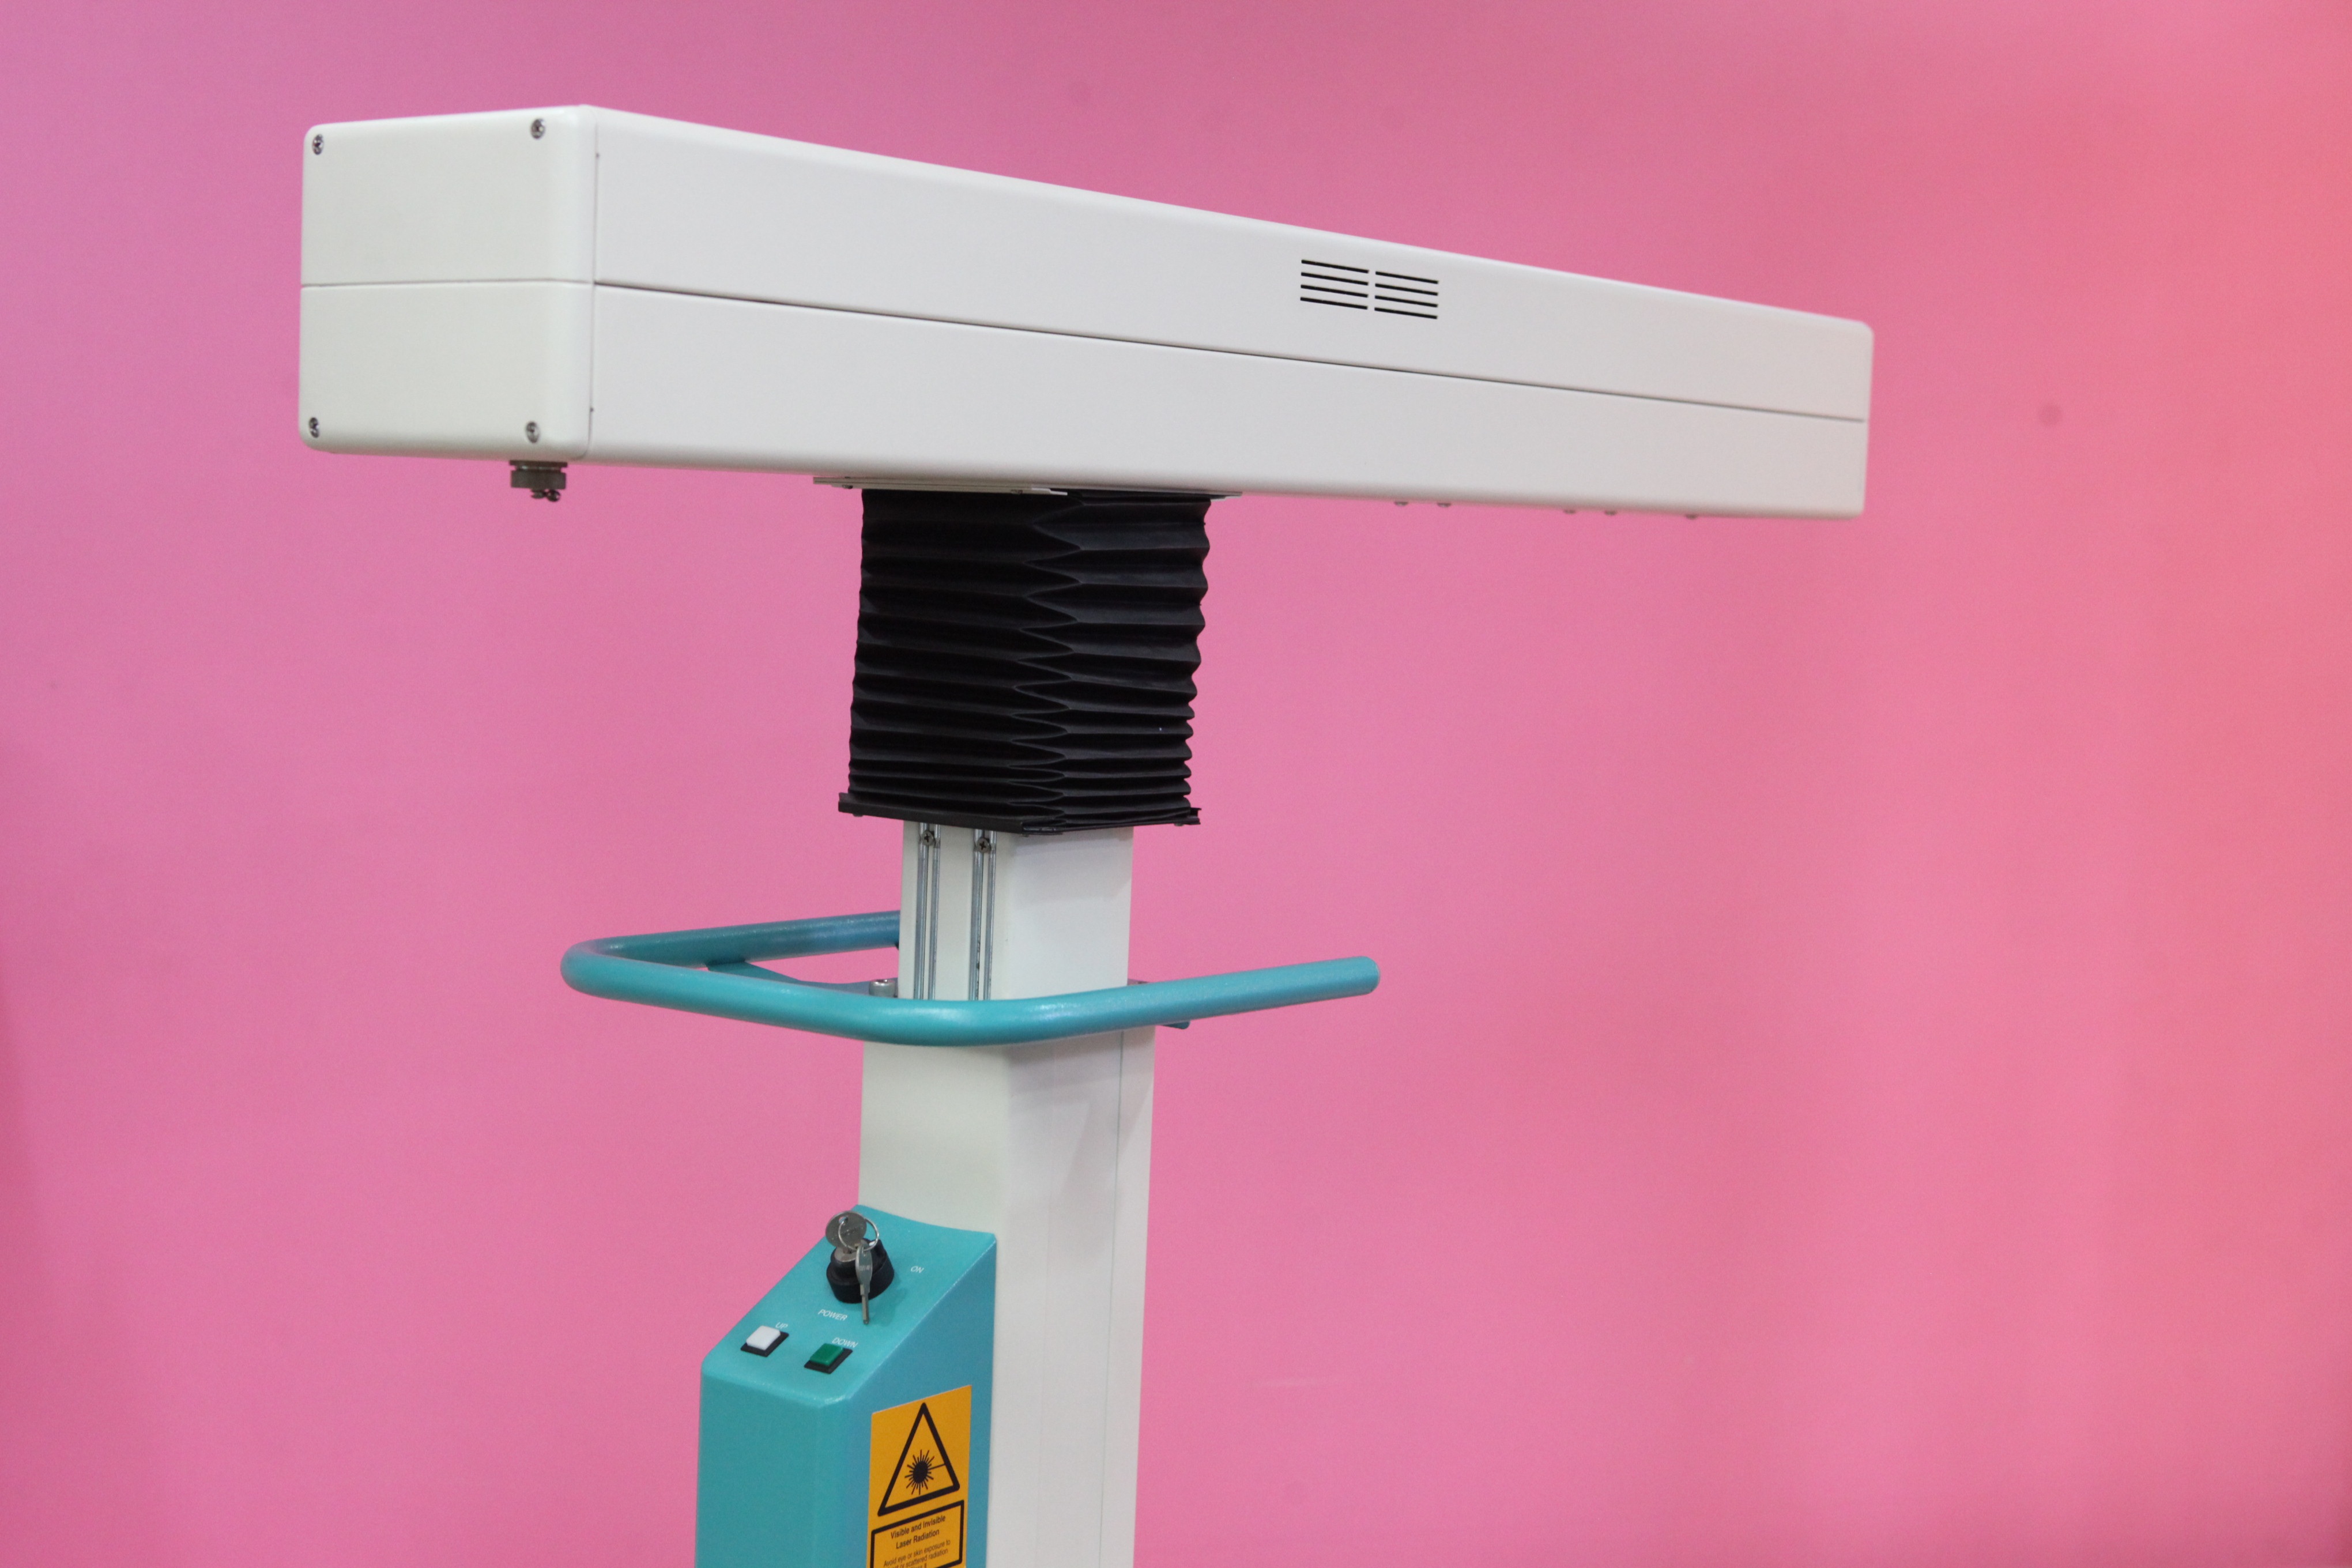
equipment, machine, shelf, furniture, pink, lighting, laser, product, pink background